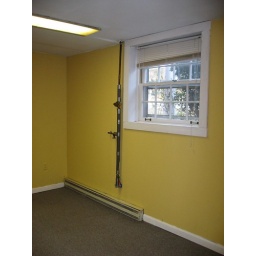
Main water line is in the basement bedroom